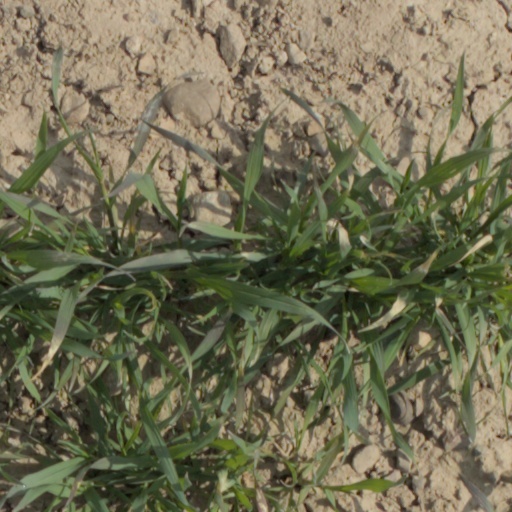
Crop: wheat